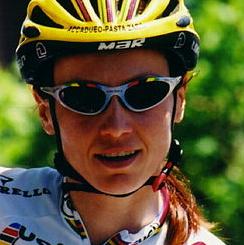
Age: 31